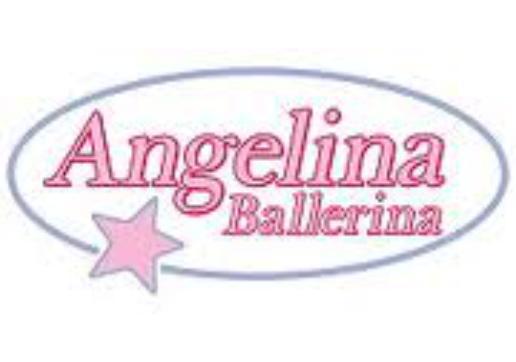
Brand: Angelina
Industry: Others